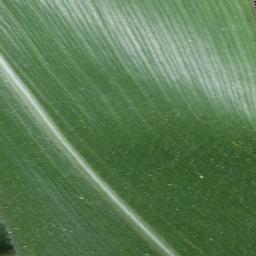
Label: Corn___healthy